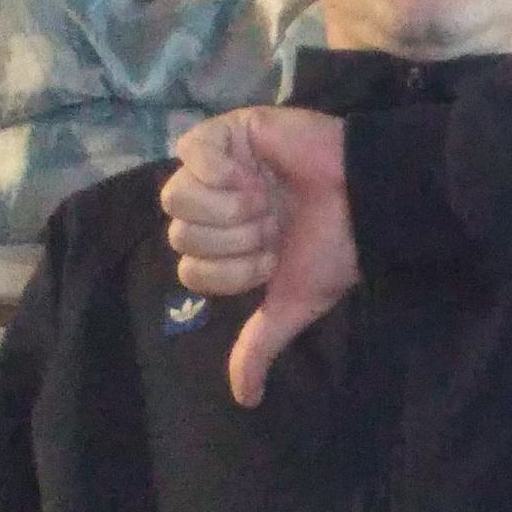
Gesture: dislike